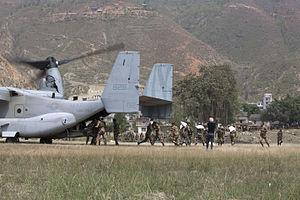
L'aéroport de Ramechhap est un aéroport desservant la ville de Manthali au Népal.